Korčula

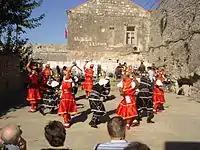
Moreška traditional dance from Korčula

Initially, Venetian merchants were willing to pay an annual tribute to keep their shipping safe from the infamous Neretvian pirates of the Dalmatian coast. After the 9th century, the island was briefly under nominal Byzantine suzerainty. In 998 the Principality of Pagania came under Venetian control. Doge Pietro II Orseolo launched a naval expedition along the coast and assumed the title Duke of Dalmatia. Afterwards Korčula came under the control of the Great Principality of Zachlumia.